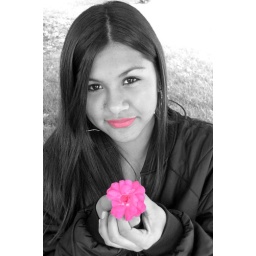
This a pic of Estefania that i did in black &amp;amp; white but with a colored flower and lips